Evangelical Lutheran Church of Argentina

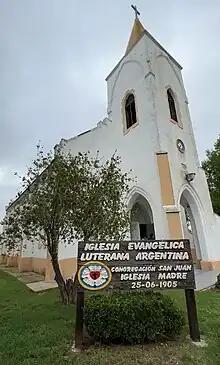
Congregación San Juan is the mother church of the IELA

The work in Argentina was originally part of the Brazilian District of the LCMS, which later became the independent Evangelical Lutheran Church of Brazil. The congregations in Argentina, Uruguay, Paraguay, and Chile were placed in a new Argentine District in 1926/1927. The IELA became an independent church body in 1986.